Landesbibliothek Coburg

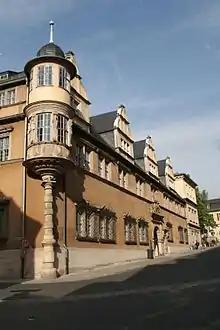
Landesbibliothek Coburg in Schloss Ehrenburg

The Landesbibliothek Coburg is a regional state (scientific) library under the administration of the Free State of Bavaria. It has its seat in the Ehrenburg Palace in Coburg and brings together the historical book collections of the dukes reigning in Coburg and their relatives.